Trevor Von Eeden

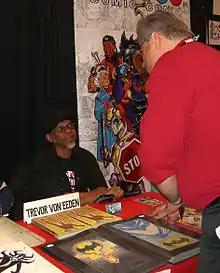
Von Eeden at the 2012 New York Comic Con

In 1977, he began drawing the "Green Arrow" backup feature in "World's Finest Comics" and co-created the Count Vertigo character with Gerry Conway in "World's Finest Comics" #251 (July 1978). Von Eeden recalled in a 2011 interview that he "worked for Neal [Adams] concurrent with my DC tenure—starting in 1978, until somewhere in the late '90s". He moved to Marvel Comics in 1979 and 1980 and pencilled "Power Man and Iron Fist" and "Spider-Woman". His stint at Marvel Comics was cut short because, in his words, he was "fired by Jim Shooter, who’d told me specifically, when I’d first started there, to try and draw like Jack Kirby—and apparently wasn’t happy that I didn’t." He then returned to DC and once again drew the "Green Arrow" feature in "World's Finest Comics" and later in "Detective Comics" as well. In collaboration with writer Mike W. Barr, he crafted "Batman Annual" #8 (1982) and a "Green Arrow" miniseries. Von Eeden has noted that the "Batman Annual" is "the book I’m most proud of, in my 25 year career at DC Comics. I was able to ink it myself, and also got my girlfriend at the time, Lynn Varley, to colour it – her first job in comics." He and writer Jack C. Harris proposed to DC an all-female superteam named the Power Squad, but were turned down. In 1983, Von Eeden and writer Robert Loren Fleming created the DC series "Thriller", an action-adventure story that allowed him room to experiment. Von Eeden left the series as of its eighth issue due to difficulties with DC Comics' management. He stated in a 2017 interview that he was "thrilled beyond measure" that "Thriller" is "the one job of my entire 41-year career that the fans have fondly and consistently remembered since it first appeared."